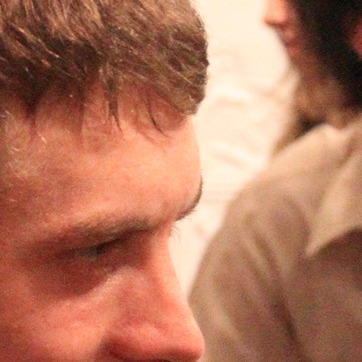
Material: skin